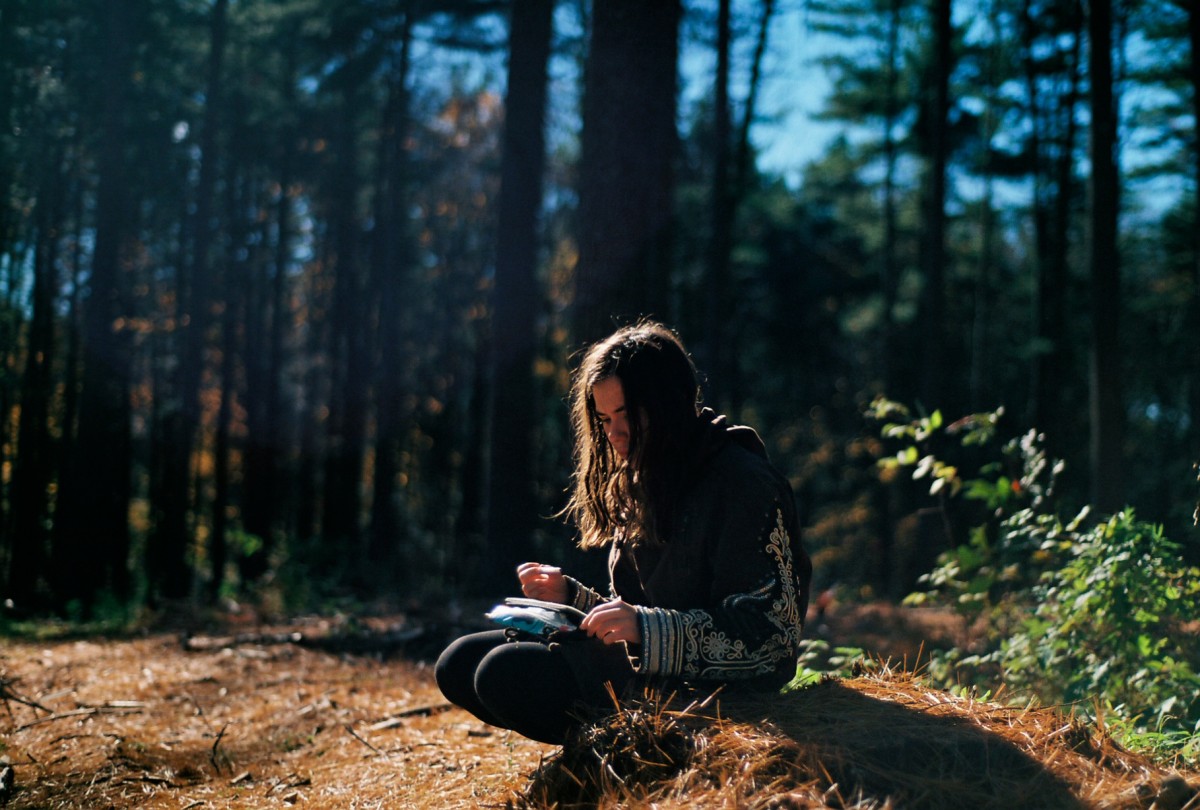
Tags: nature, forest, wilderness, girl, sunlight, morning, leaf, green, autumn, journaling, pensive, writer, season, woodland, habitat, natural environment